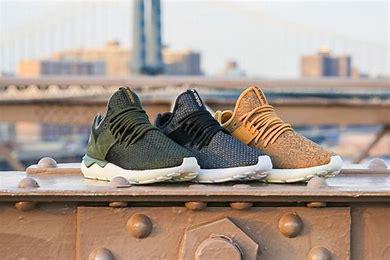
Brand: Adidas
Model: Tubular Runner